Jack D. Fischer

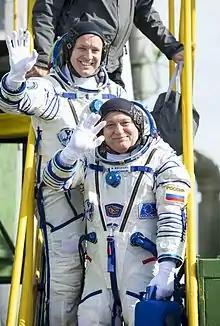
Fischer and Yurchikhin prior to launching on Soyuz MS-04

Fischer launched aboard MS-04 on April 20, 2017. They docked with the station approximately 6 hours after launch, being the first crew of a Soyuz-MS series to make the shorter 6 hour rendezvous instead of the 2 day orbital rendezvous of the previous launches.